Clown Princes

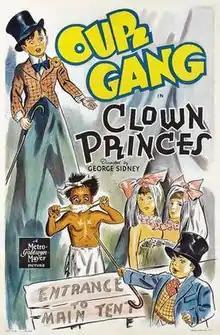

Clown Princes is a 1939 "Our Gang" short comedy film directed by George Sidney. Produced and released by Metro-Goldwyn-Mayer, it was the 178th "Our Gang" short to be released.